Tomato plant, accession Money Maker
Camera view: tilt-top (135 deg); turntable rotation: 270 degrees
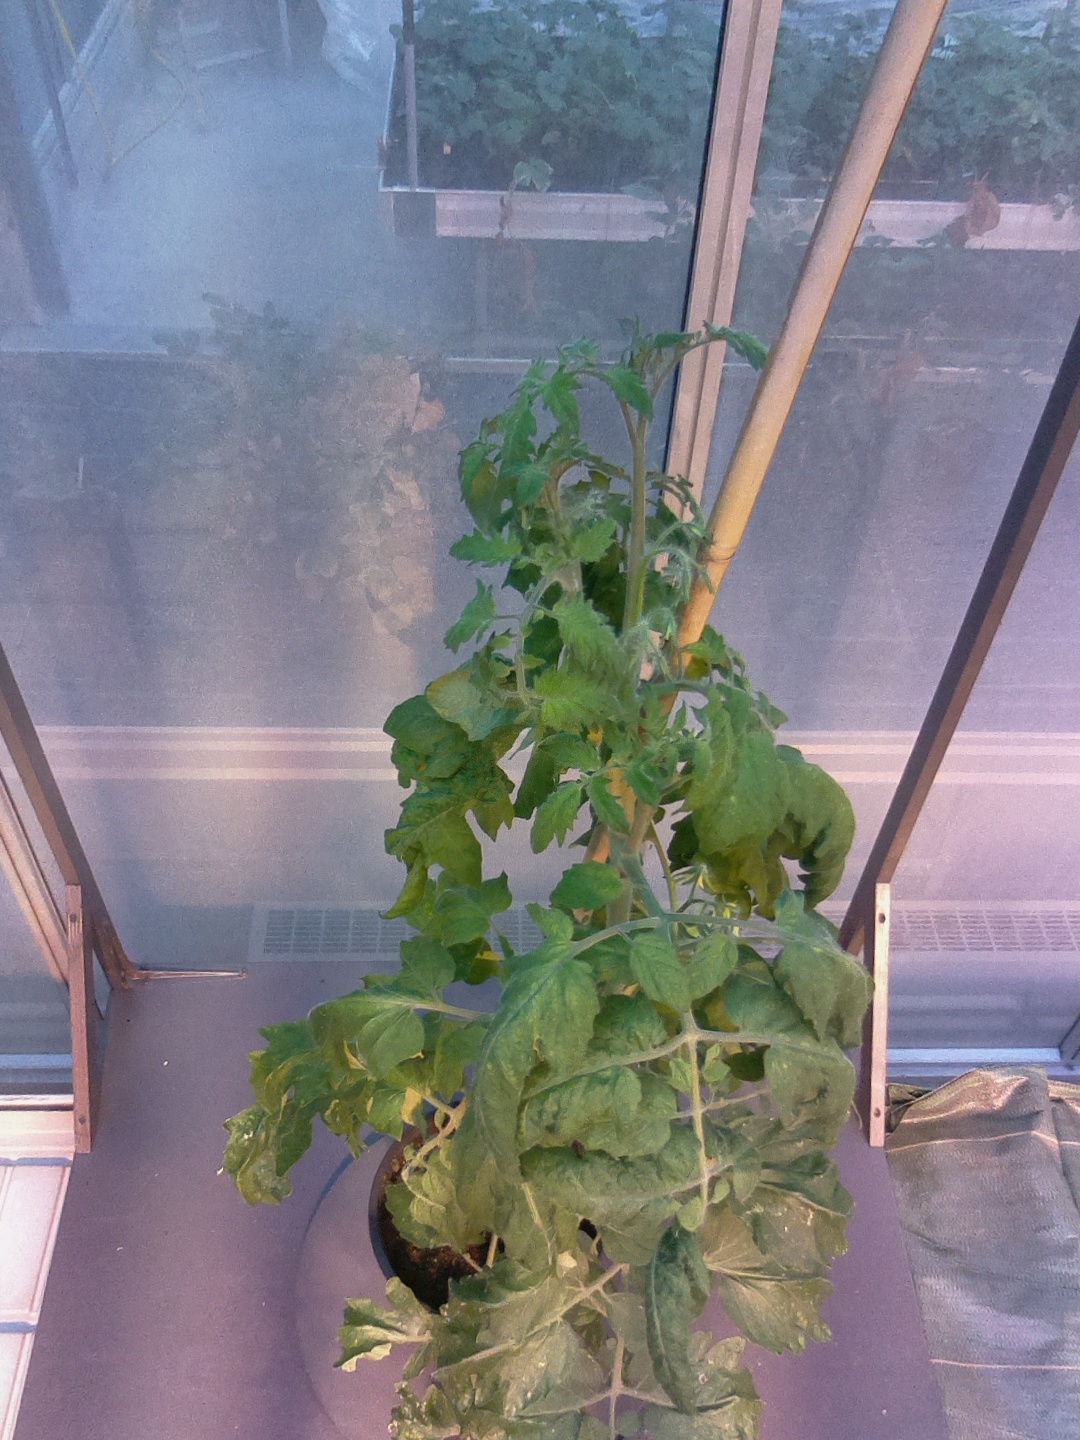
BBCH growth stage 70: Fruits at the main stem or branches visibles